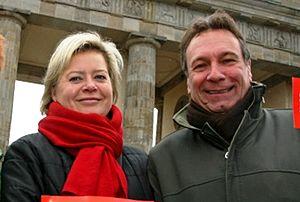
Die Linke est un parti politique allemand né de la fusion le 16 juin 2007 du Parti du socialisme démocratique, qui fut le parti officiel de la République démocratique allemande, et de l'Alternative électorale travail et justice sociale.